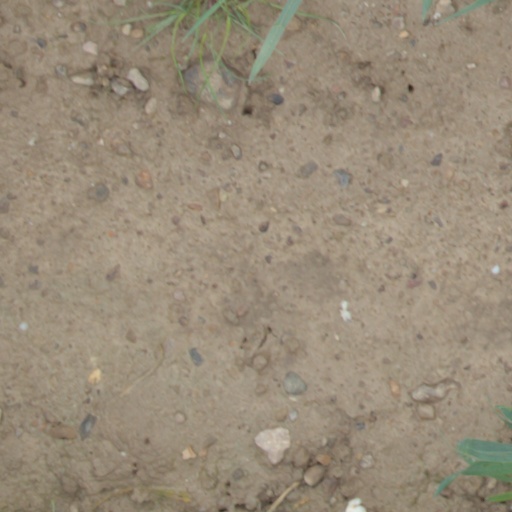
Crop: wheat